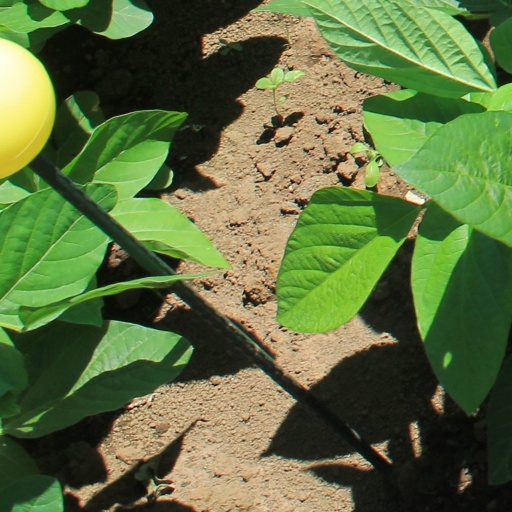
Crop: soybean